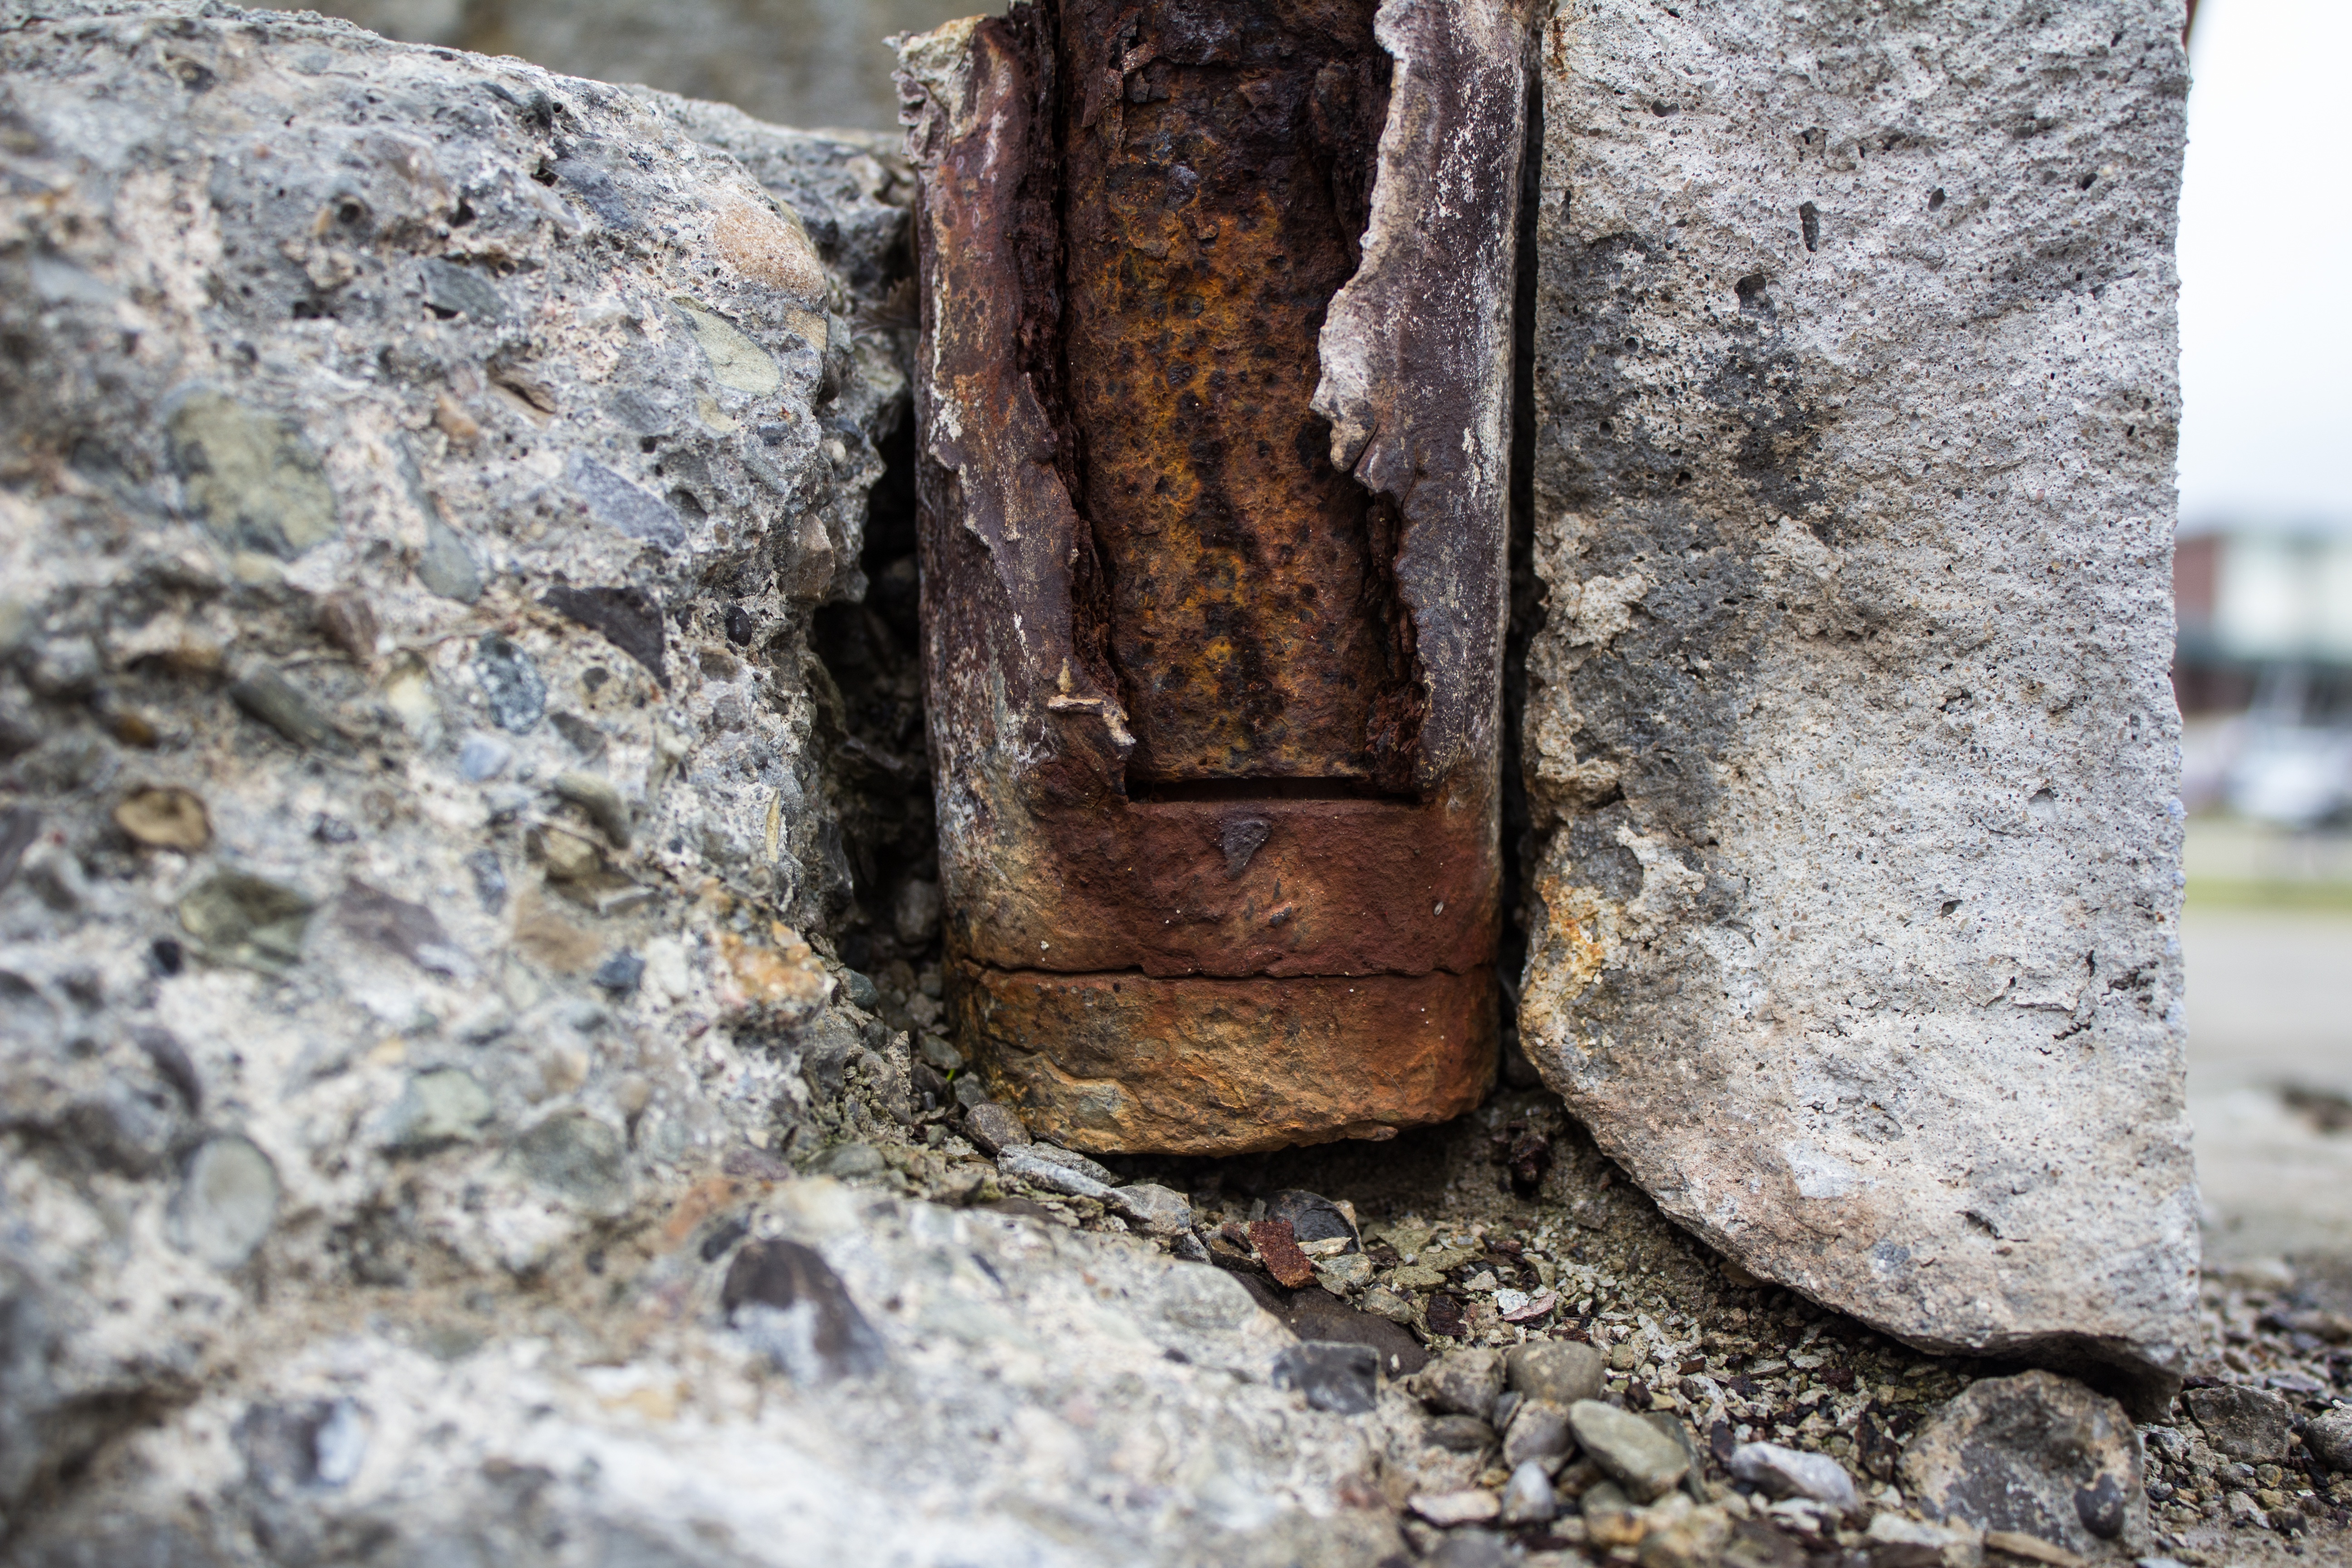
tree, rock, wood, trunk, soil, material, geology, carving, ancient history